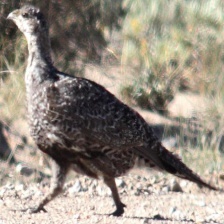
Species: GREATOR SAGE GROUSE
Scientific name: CENTROCERCUS UROPHASIANUS
ImageNet parent category: black_grouse